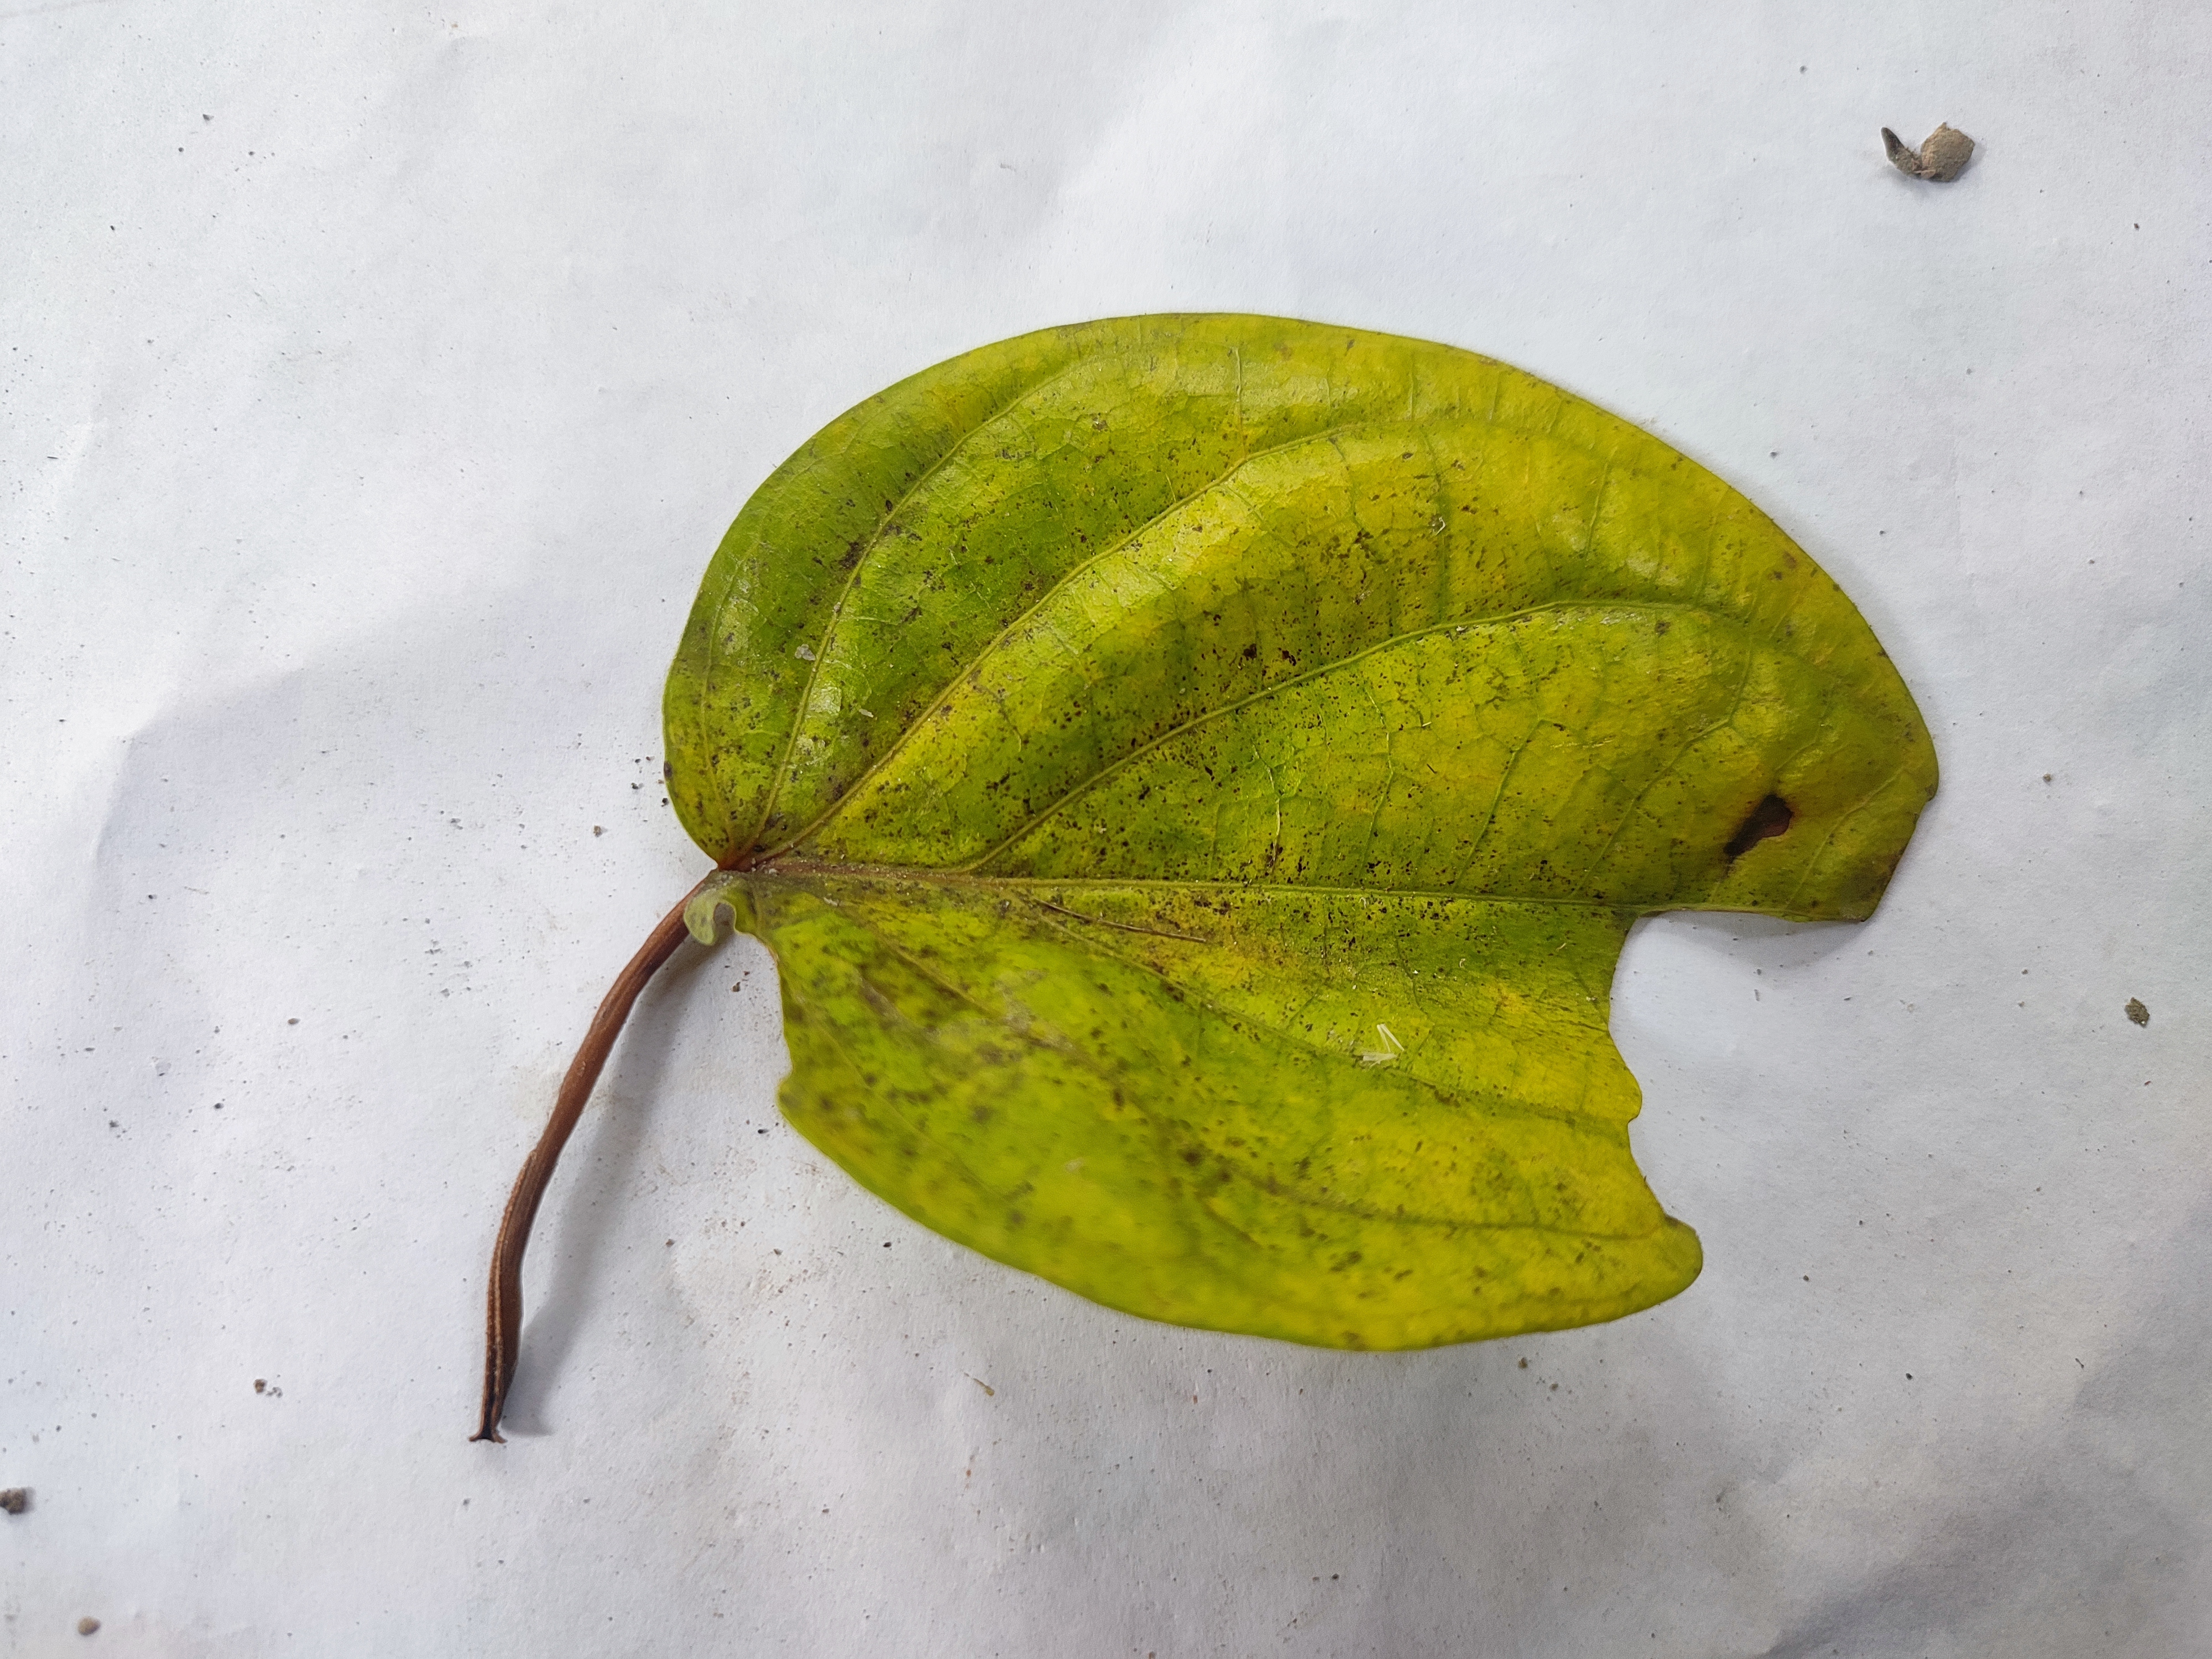
Label: Dried_Leaf